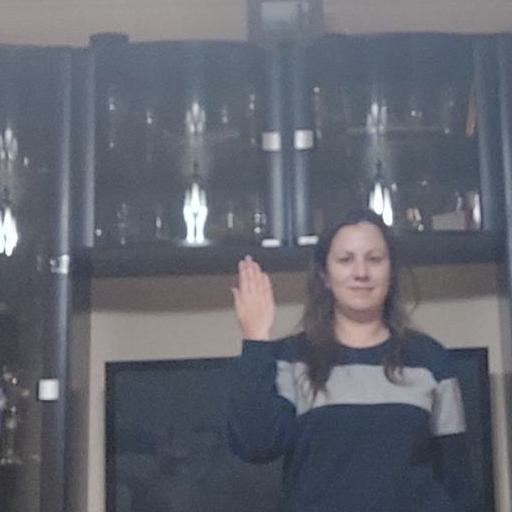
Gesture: stop_inverted